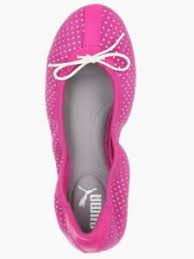
Label: Ballet Flat